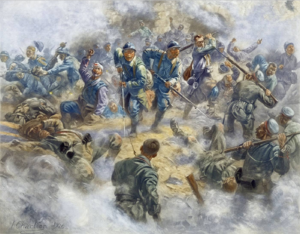
Cette page concerne l'année 1916 du calendrier grégorien.
Le fort de Douaumont, appelé brièvement fort Gérard, est un ouvrage fortifié situé dans la commune de Douaumont-Vaux, dans la commune déléguée de Douaumont. Il s'agit d'un des forts de la place forte de Verdun, faisant partie du système Séré de Rivières.
Henri-Georges Jacques Chartier, né à Château-Chinon le 25 février 1859 et mort à Paris le 8 septembre 1924, est un peintre français.